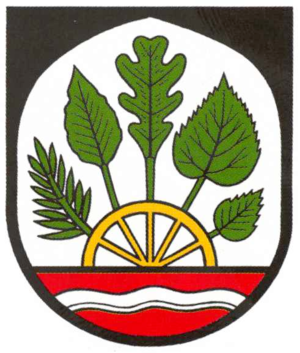
La Samtgemeinde Hankensbüttel est une Samtgemeinde, c'est-à-dire une forme d'intercommunalité de Basse-Saxe, de l'arrondissement de Gifhorn, dans le Nord de l'Allemagne. Elle regroupe 5 municipalités.